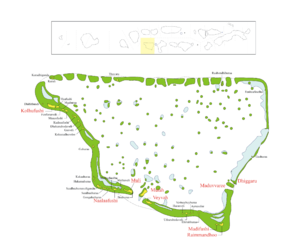
L'atoll Mulaku, en divehi މުލަކަތޮޅު, est un atoll des Maldives. Ses 6 459 habitants se répartissent sur 9 des 33 îles qui le composent. Les terres émergées représentent 4,2 km² sur les 983,92 km² de superficie totale de l'atoll, lagon inclus.